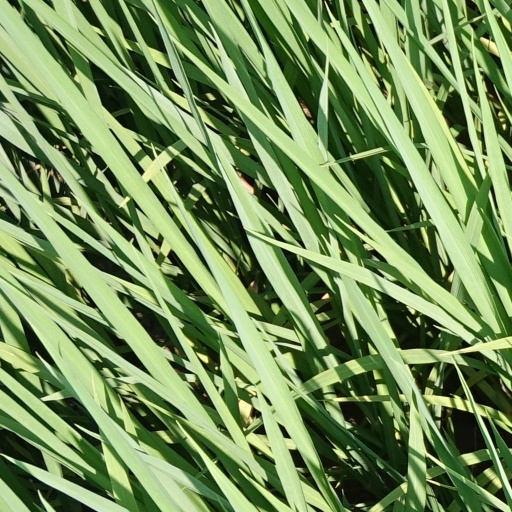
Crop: rice